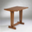
Label: table